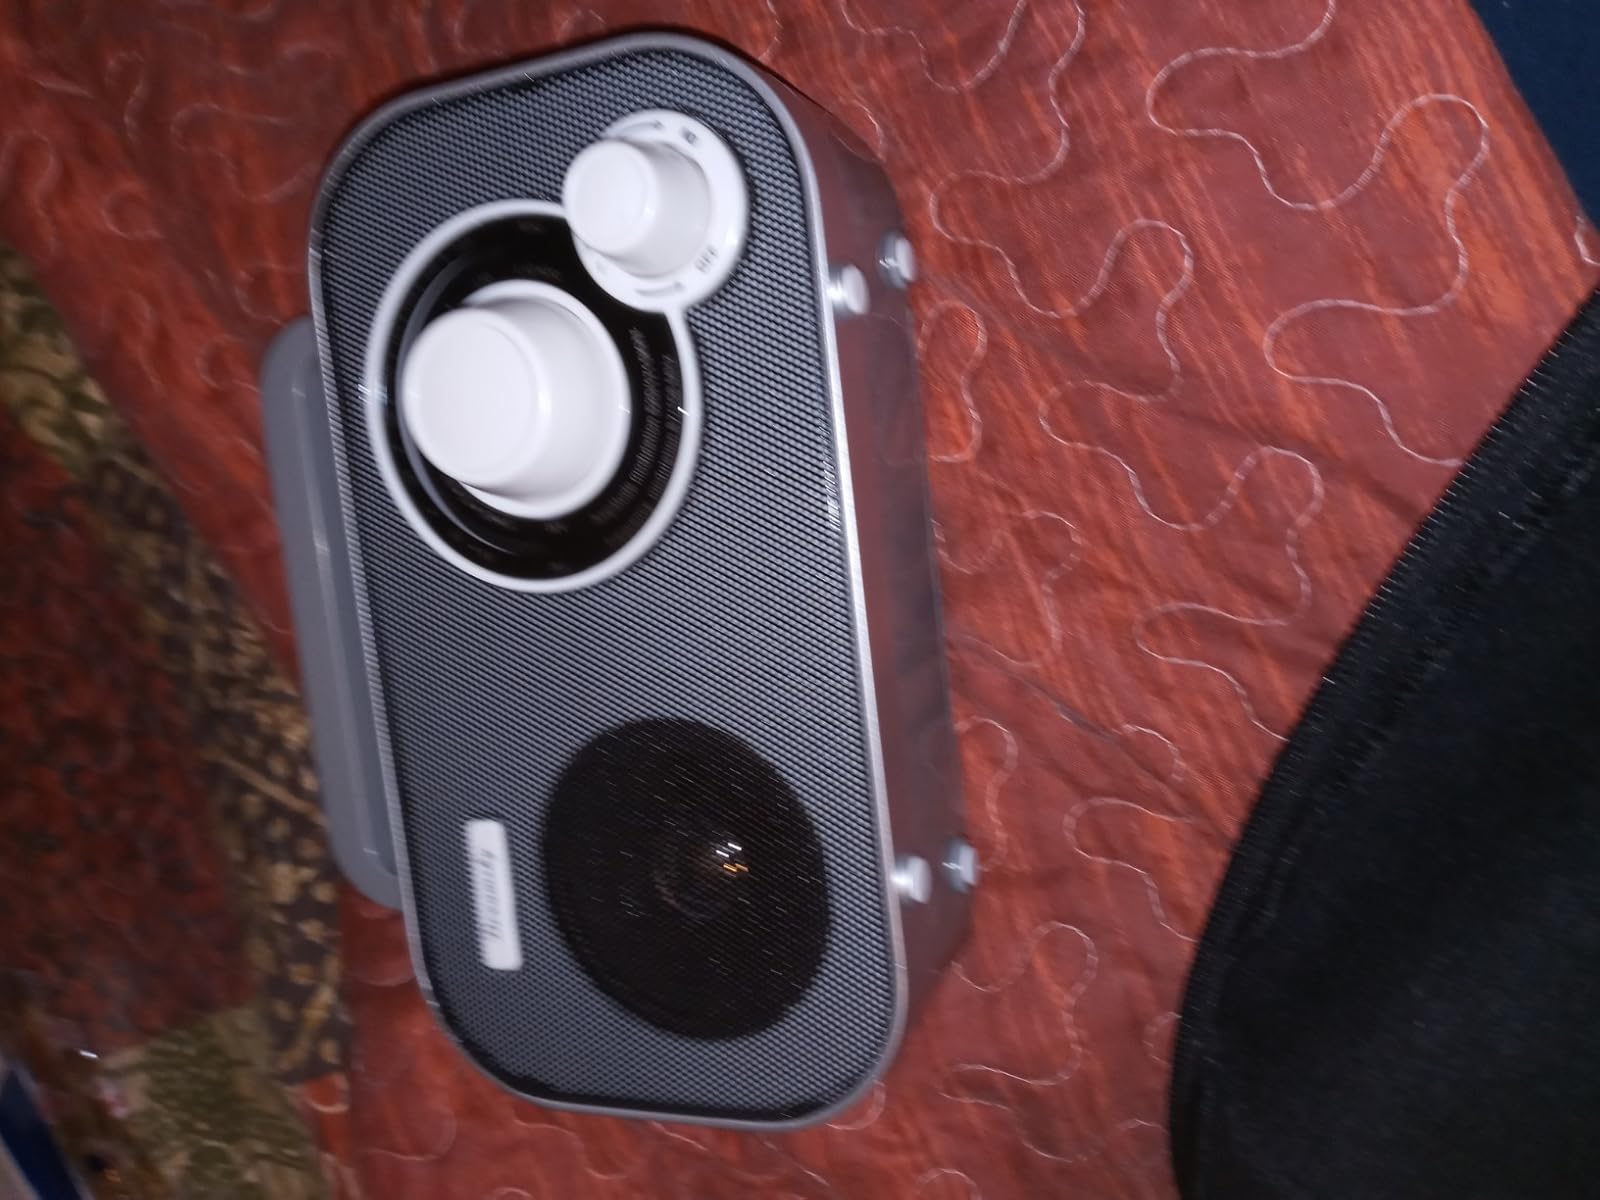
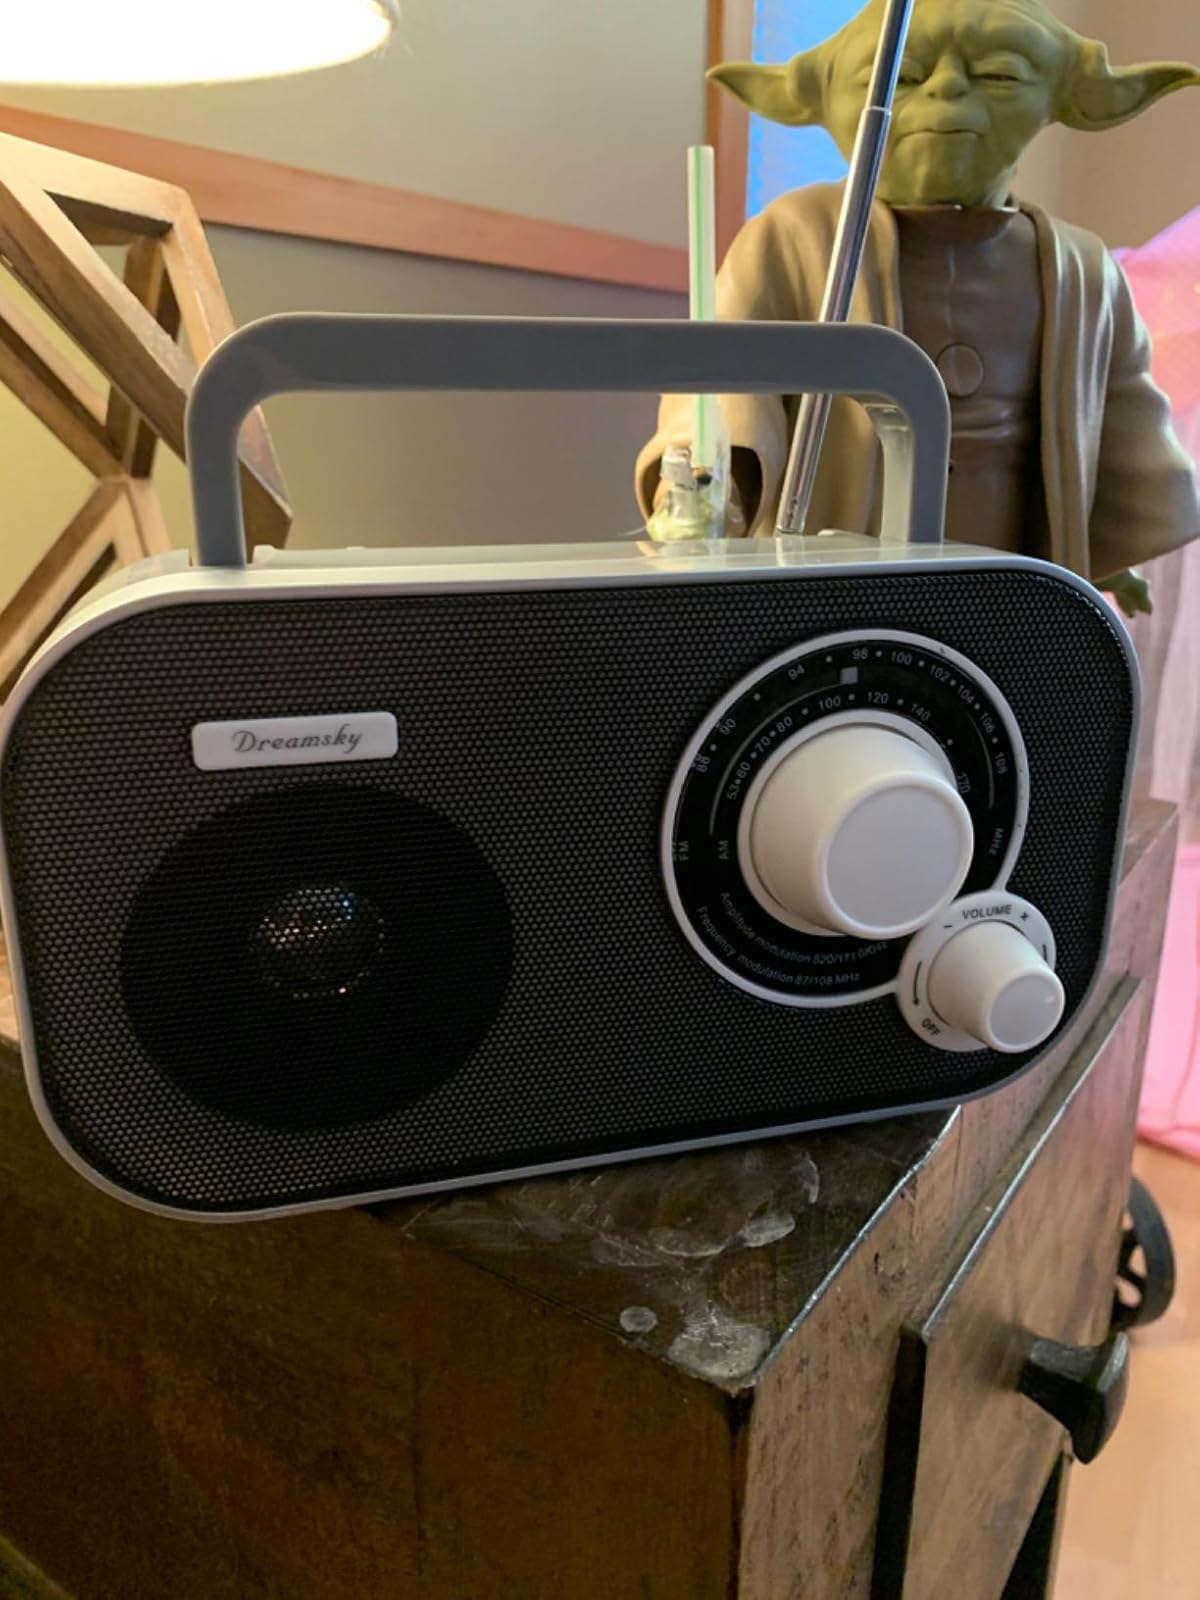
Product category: radio
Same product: yes